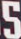
Number: 5